Yevgraf Kruten

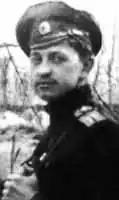

"Podpolkovnik" Yevgraf Nikolaevich Kruten was a World War I flying ace credited with seven aerial victories. He began World War I as an aerial observer with three years experience in military aviation. After a year's seasoning, he was recommended for, and graduated from, pilot's training in September 1914. He rose through the ranks, to be appointed as his unit's commander on 6 June 1916. With his victory tally at three, he was forwarded to service with the French . While learning French aerial tactics, Kruten shot down a German aircraft during February 1917. After his return to Russia in March 1917, he shared his new-found knowledge in a flurry of booklets on military aviation. He commanded his battle group of three detachments, and ran his victory total to seven before dying in a landing accident on 19 June 1917.